Every Third Thought

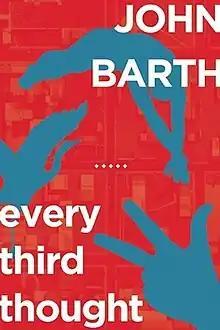

Every Third Thought: A Novel in Five Seasons is a novel by American writer John Barth, published in 2011.